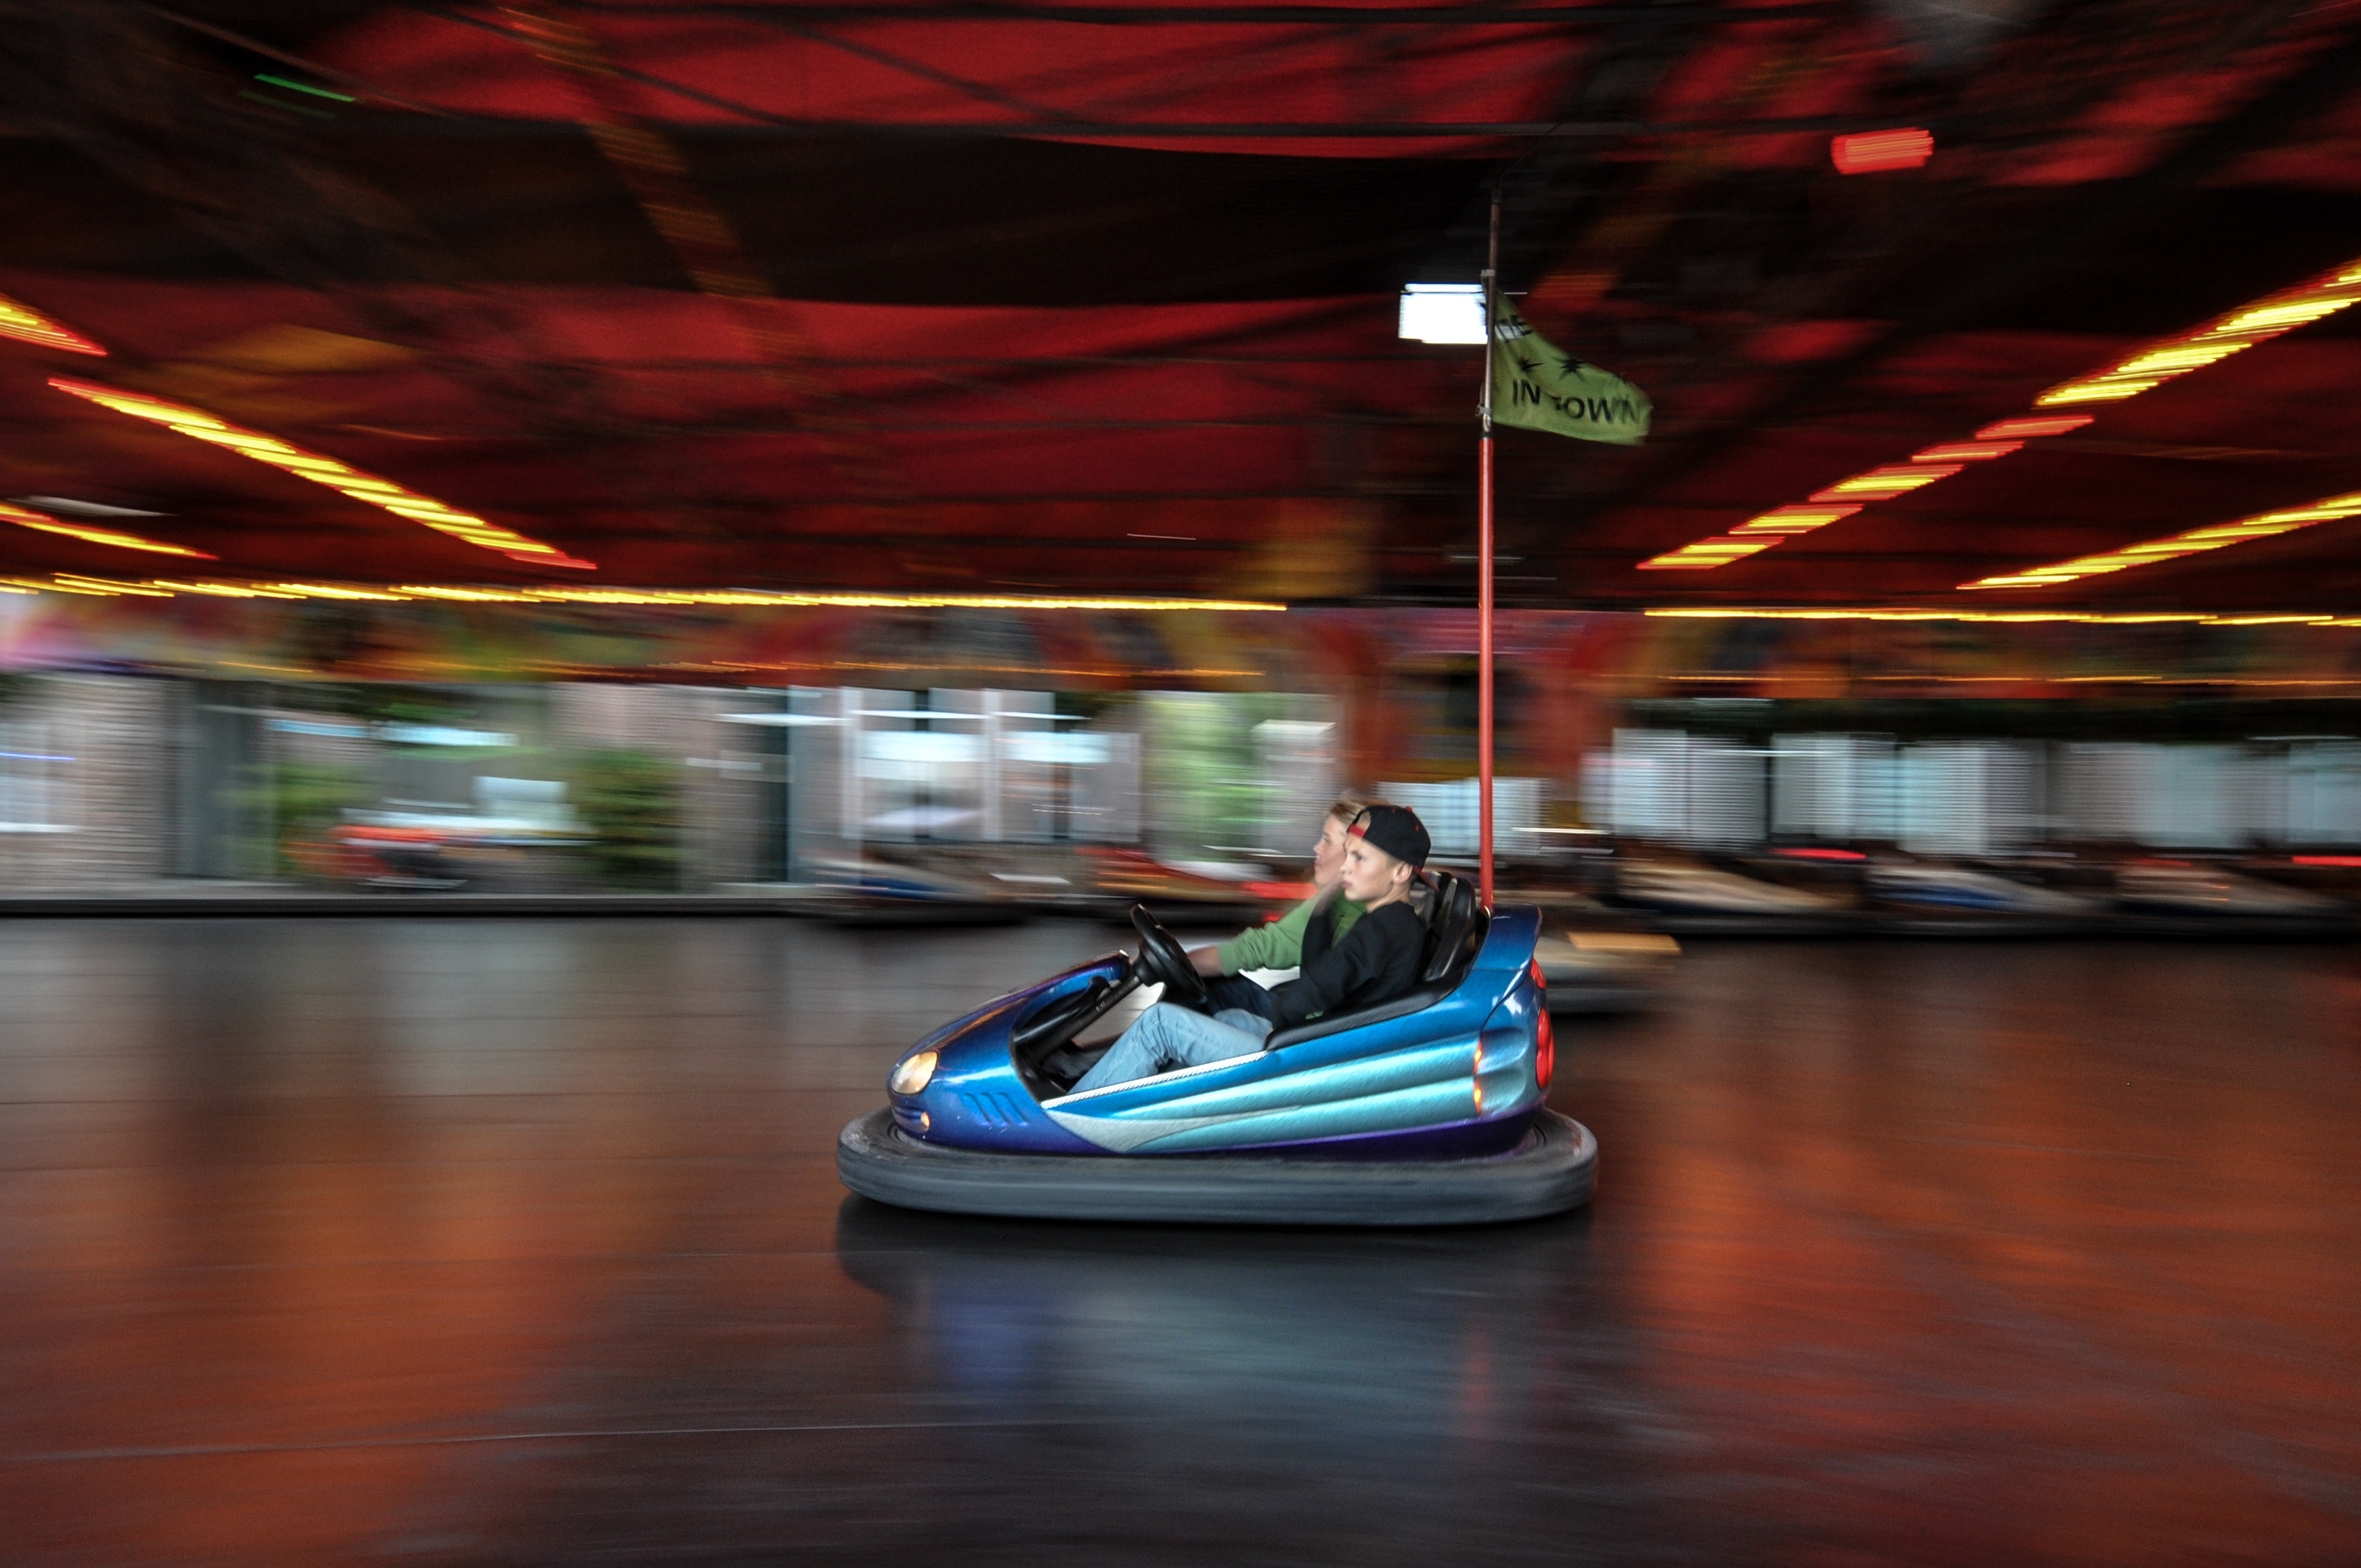
light, night, vehicle, amusement park, color, park, fun fair, bumper car, funfair, fair, amusement ride